Zell am See

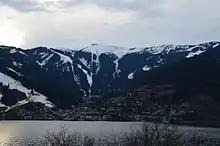
View of Zell am See from Thumersbach

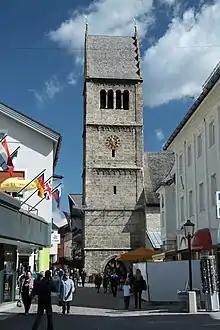
Tower of the church

St Hippolyte's Church - Within St Hippolyte's Church are the oldest known building remnants of the Pinzgau region. The church is built in a mostly Romanesque style and consists of three naves. Before 1794, the central nave was crowned with a Gothic vault, but in that year it was replaced with another vault, which in turn was replaced by a flat wooden roof in 1898. Four steps lead up to the main altar, but the crypt has been filled in. The narthex and aisles are still Gothic, but some of the other Gothic objects (like the neogothic altars by Josef Bachlehner) were added during the renovation in 1898, when also the baroque furnishings of preceding centuries were removed.